Floor hockey

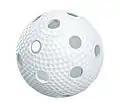
Style of ball used in floorball

Various objects can be used for play depending on the code, but they fall into three main types: a ball, a closed disk called a puck, or an open disk with a hole in the middle. These objects are variously constructed of either plastic or a felt-like material.